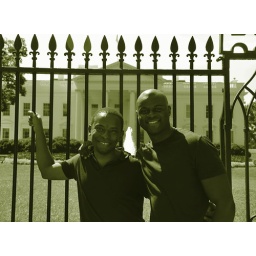
DC-buddies by the white house